Hurricane Hilary

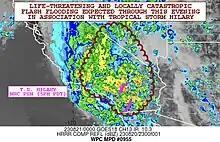
The Weather Prediction Center discusses the potential of flash flooding

The Mexican government first issued tropical storm watches for southern Baja California Sur on August 17, upgrading them to warnings later that day. Hurricane watches were issued for western parts of the Baja California peninsula at 03:00 UTC on August 18, and by 15:00 UTC the same day, they were upgraded to hurricane warnings as hurricane watches were issued for the west coast of Baja California.